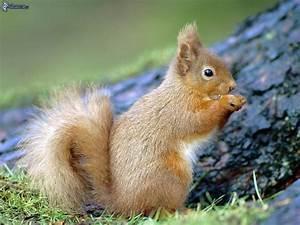
squirrel